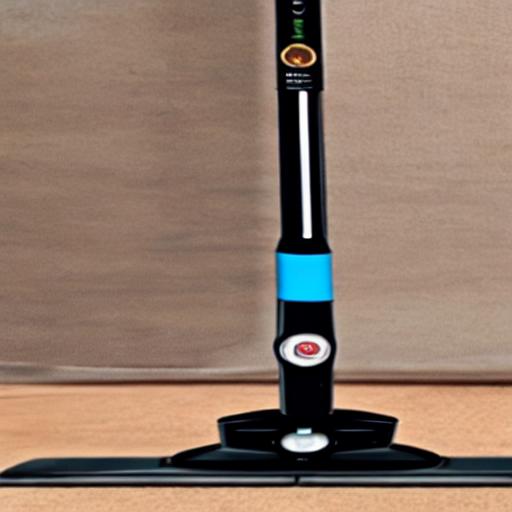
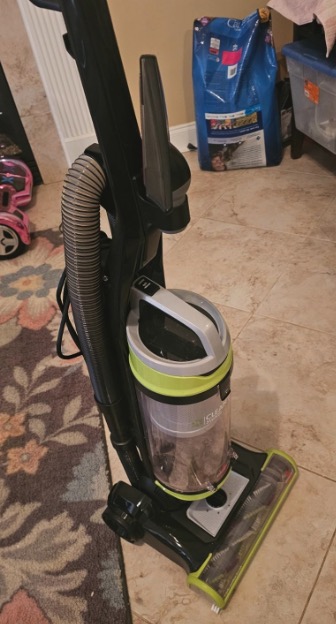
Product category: items_vacuum
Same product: no